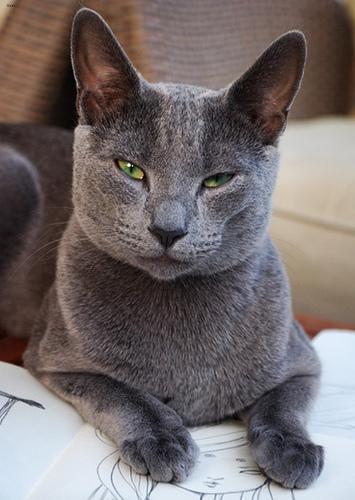
Russian Blue